Gala-Sears

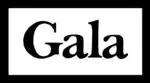
Gala logo, May-September 1983.

Among the novelties presented by Gala-Sears at the time of its opening in Parque Arauco was the distribution of its sections inside the store, generating a hexagonal arrangement that contained the storage spaces in the 4 corners generated by said form within the enclosure built in order to favor a quick replacement of the products; it also introduced the mail order catalog through the possibility that customers acquired the US catalog of Sears to make their purchases at home, and presented one of the first department store credit cards in Chile. During the following months it opened some stores — called «satellites» — of smaller surface and variety of products, installed in the center of Santiago, Providencia and Ñuñoa; all of them were closing at the beginning of 1983, leaving only the store of the Parque Arauco shopping center; the store at Plaza Lyon was later replaced by Almacenes París.